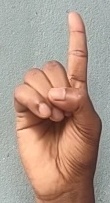
ASL sign: D